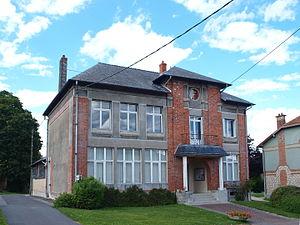
Manre (Ardennes, France)